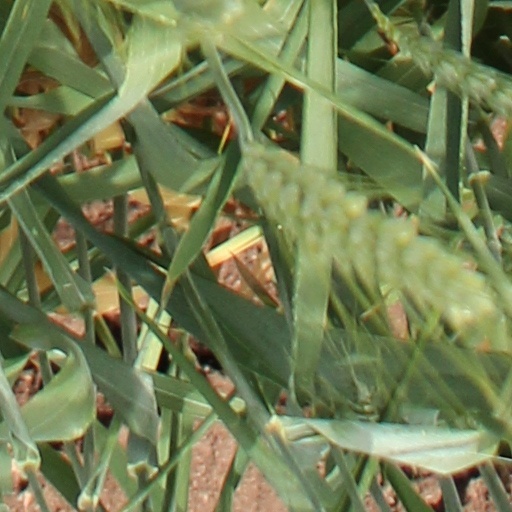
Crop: wheat